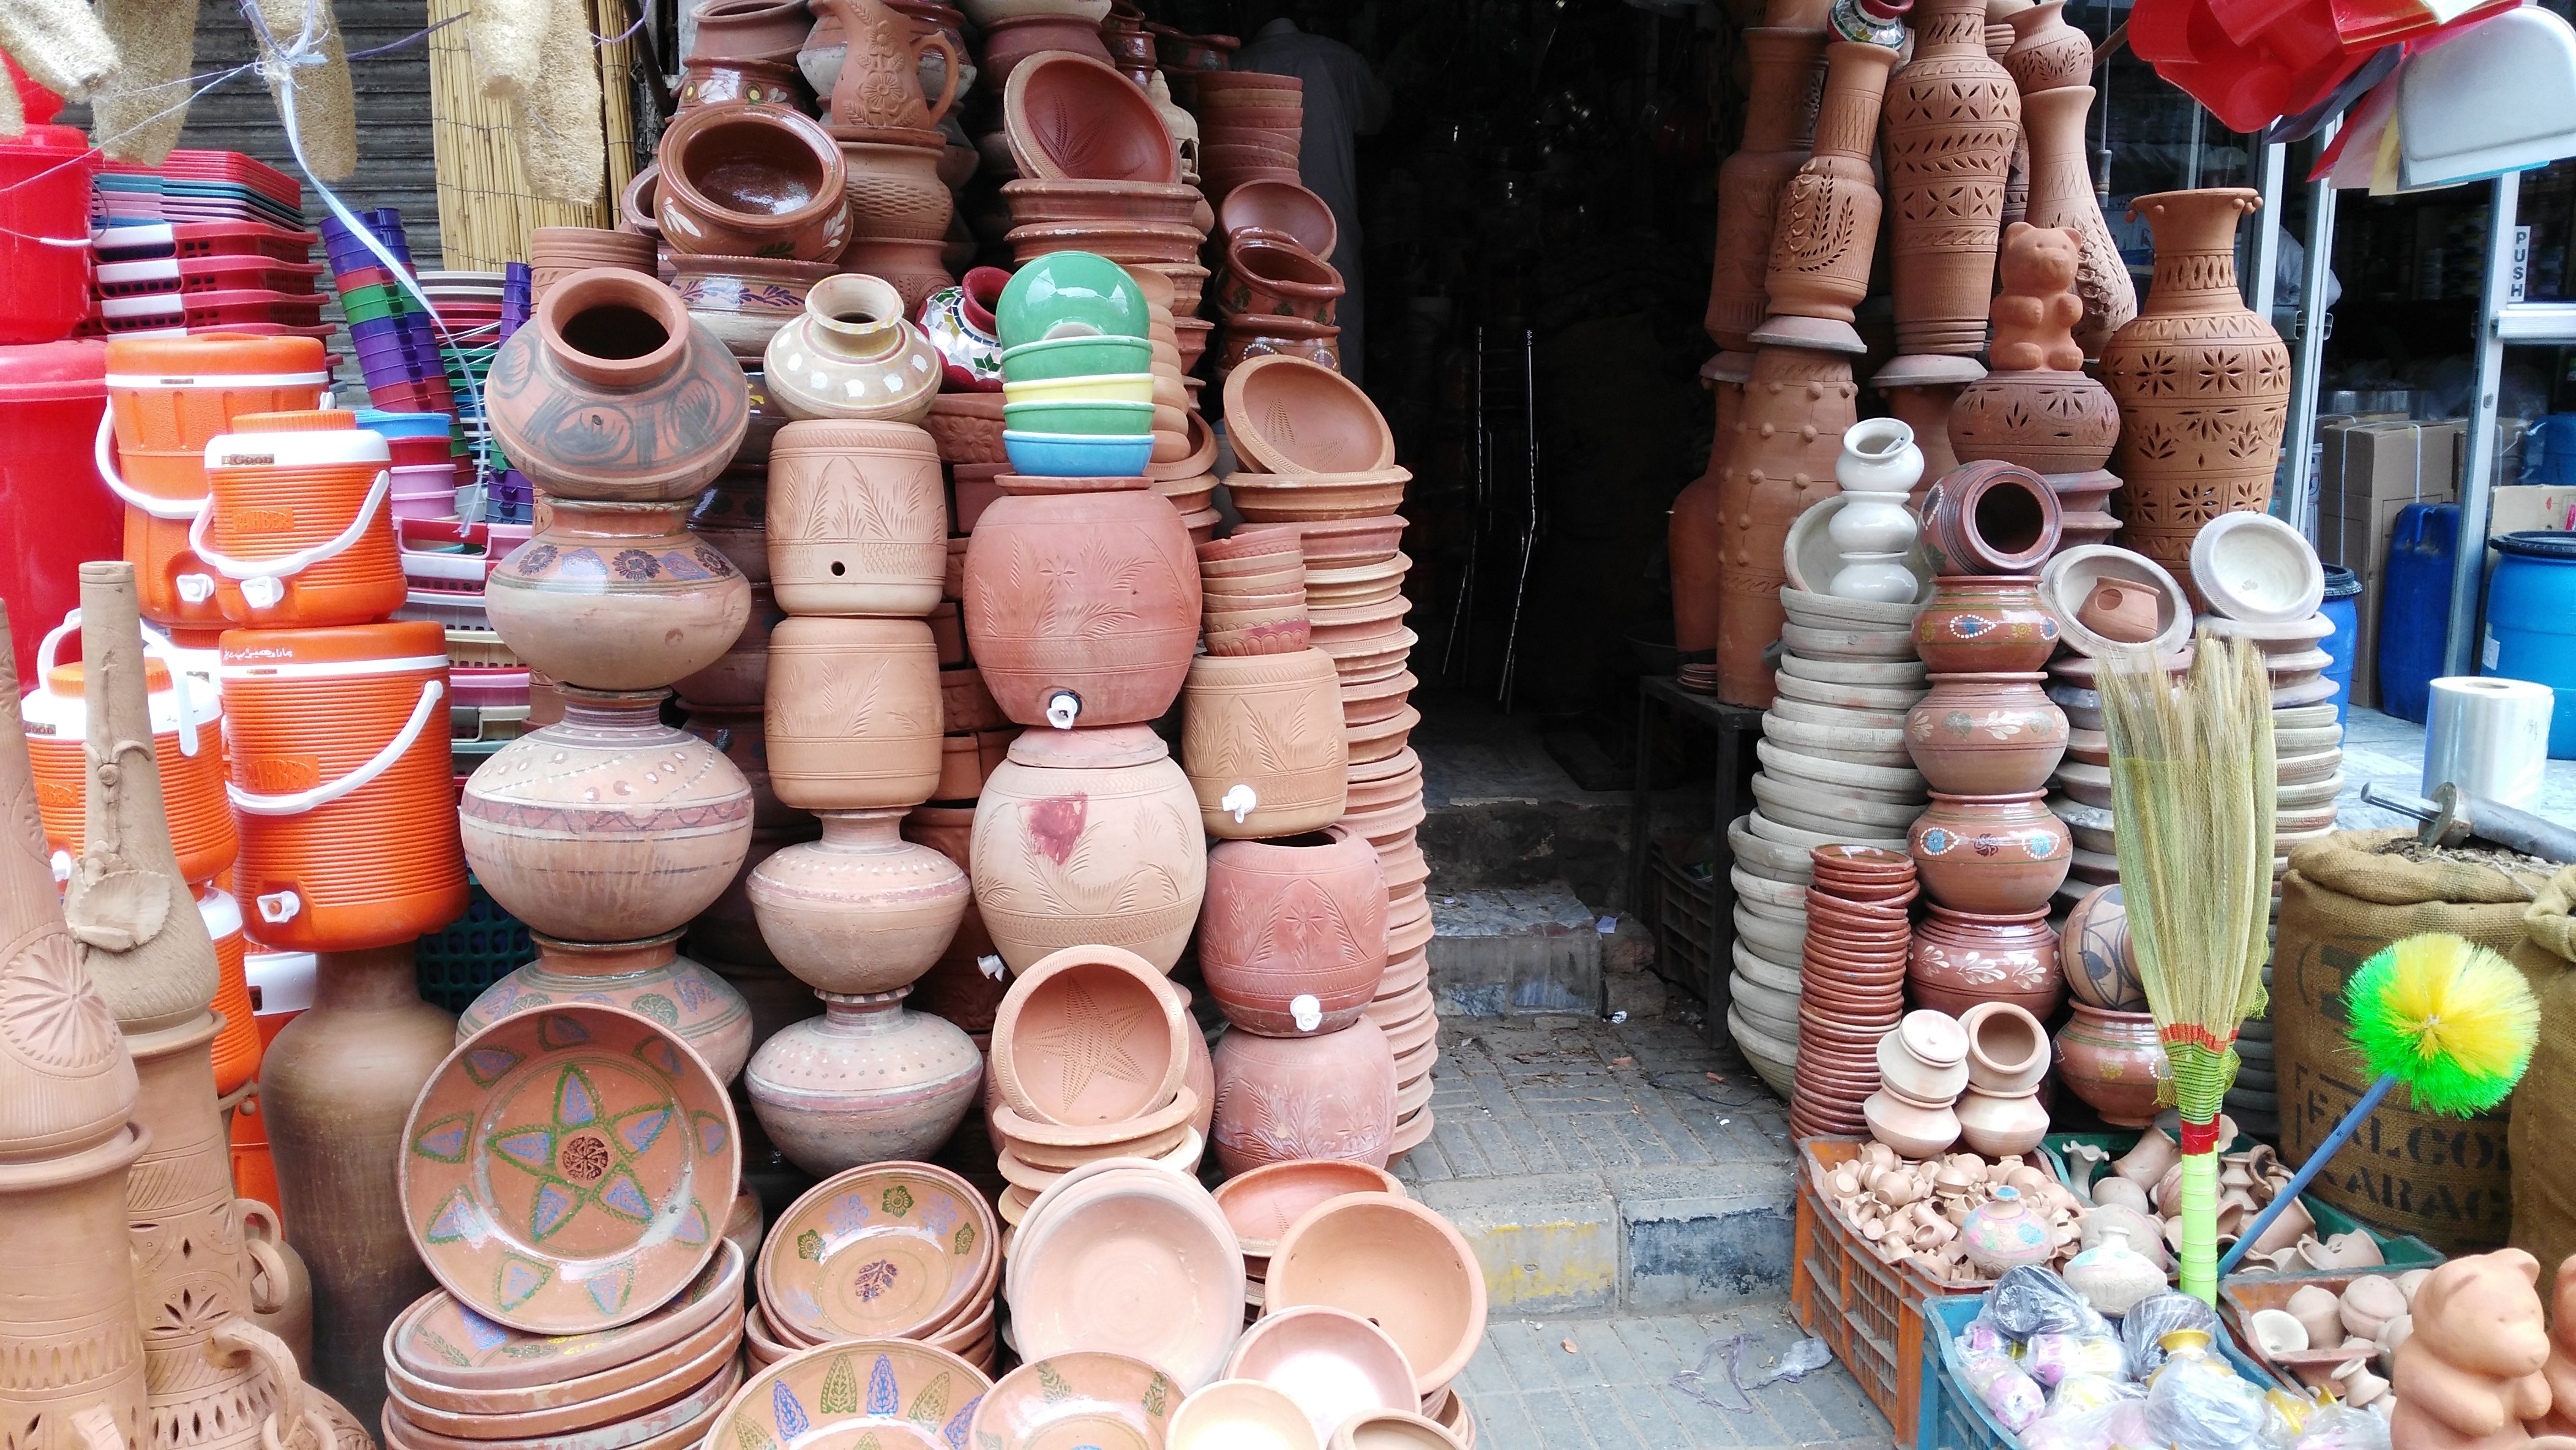
city, pot, decoration, color, ceramic, bazaar, market, public space, handmade, clay, traditional, handicraft, human settlement